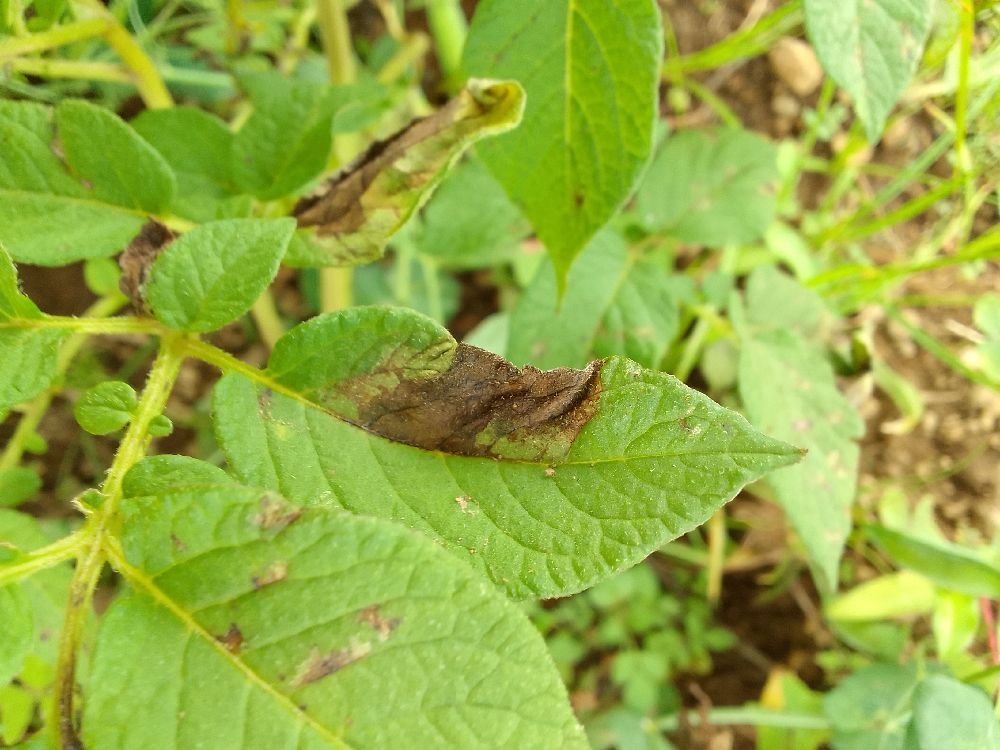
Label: Late blight